Janice Rand

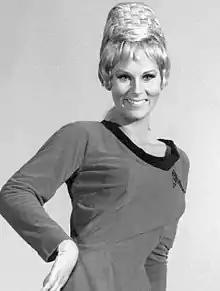
Promotional photo of Grace Lee Whitney as Janice Rand

Janice Rand is a fictional character in the American science fiction television series "" during its , as well as three of the "Star Trek" films. She is the Captain's yeoman on board the USS "Enterprise" (NCC-1701), and first appeared in the episode "The Man Trap". She had significant roles in the episodes "", where she fights off an evil version of Captain James T. Kirk; "Charlie X" where a young man with god-like powers falls in love with her; and "" where she is infected with a deadly disease while on an away mission and is kidnapped by jealous children.